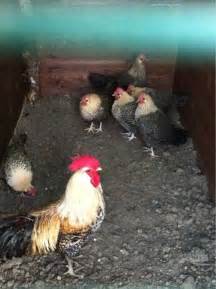
Label: gallina